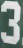
Number: 3